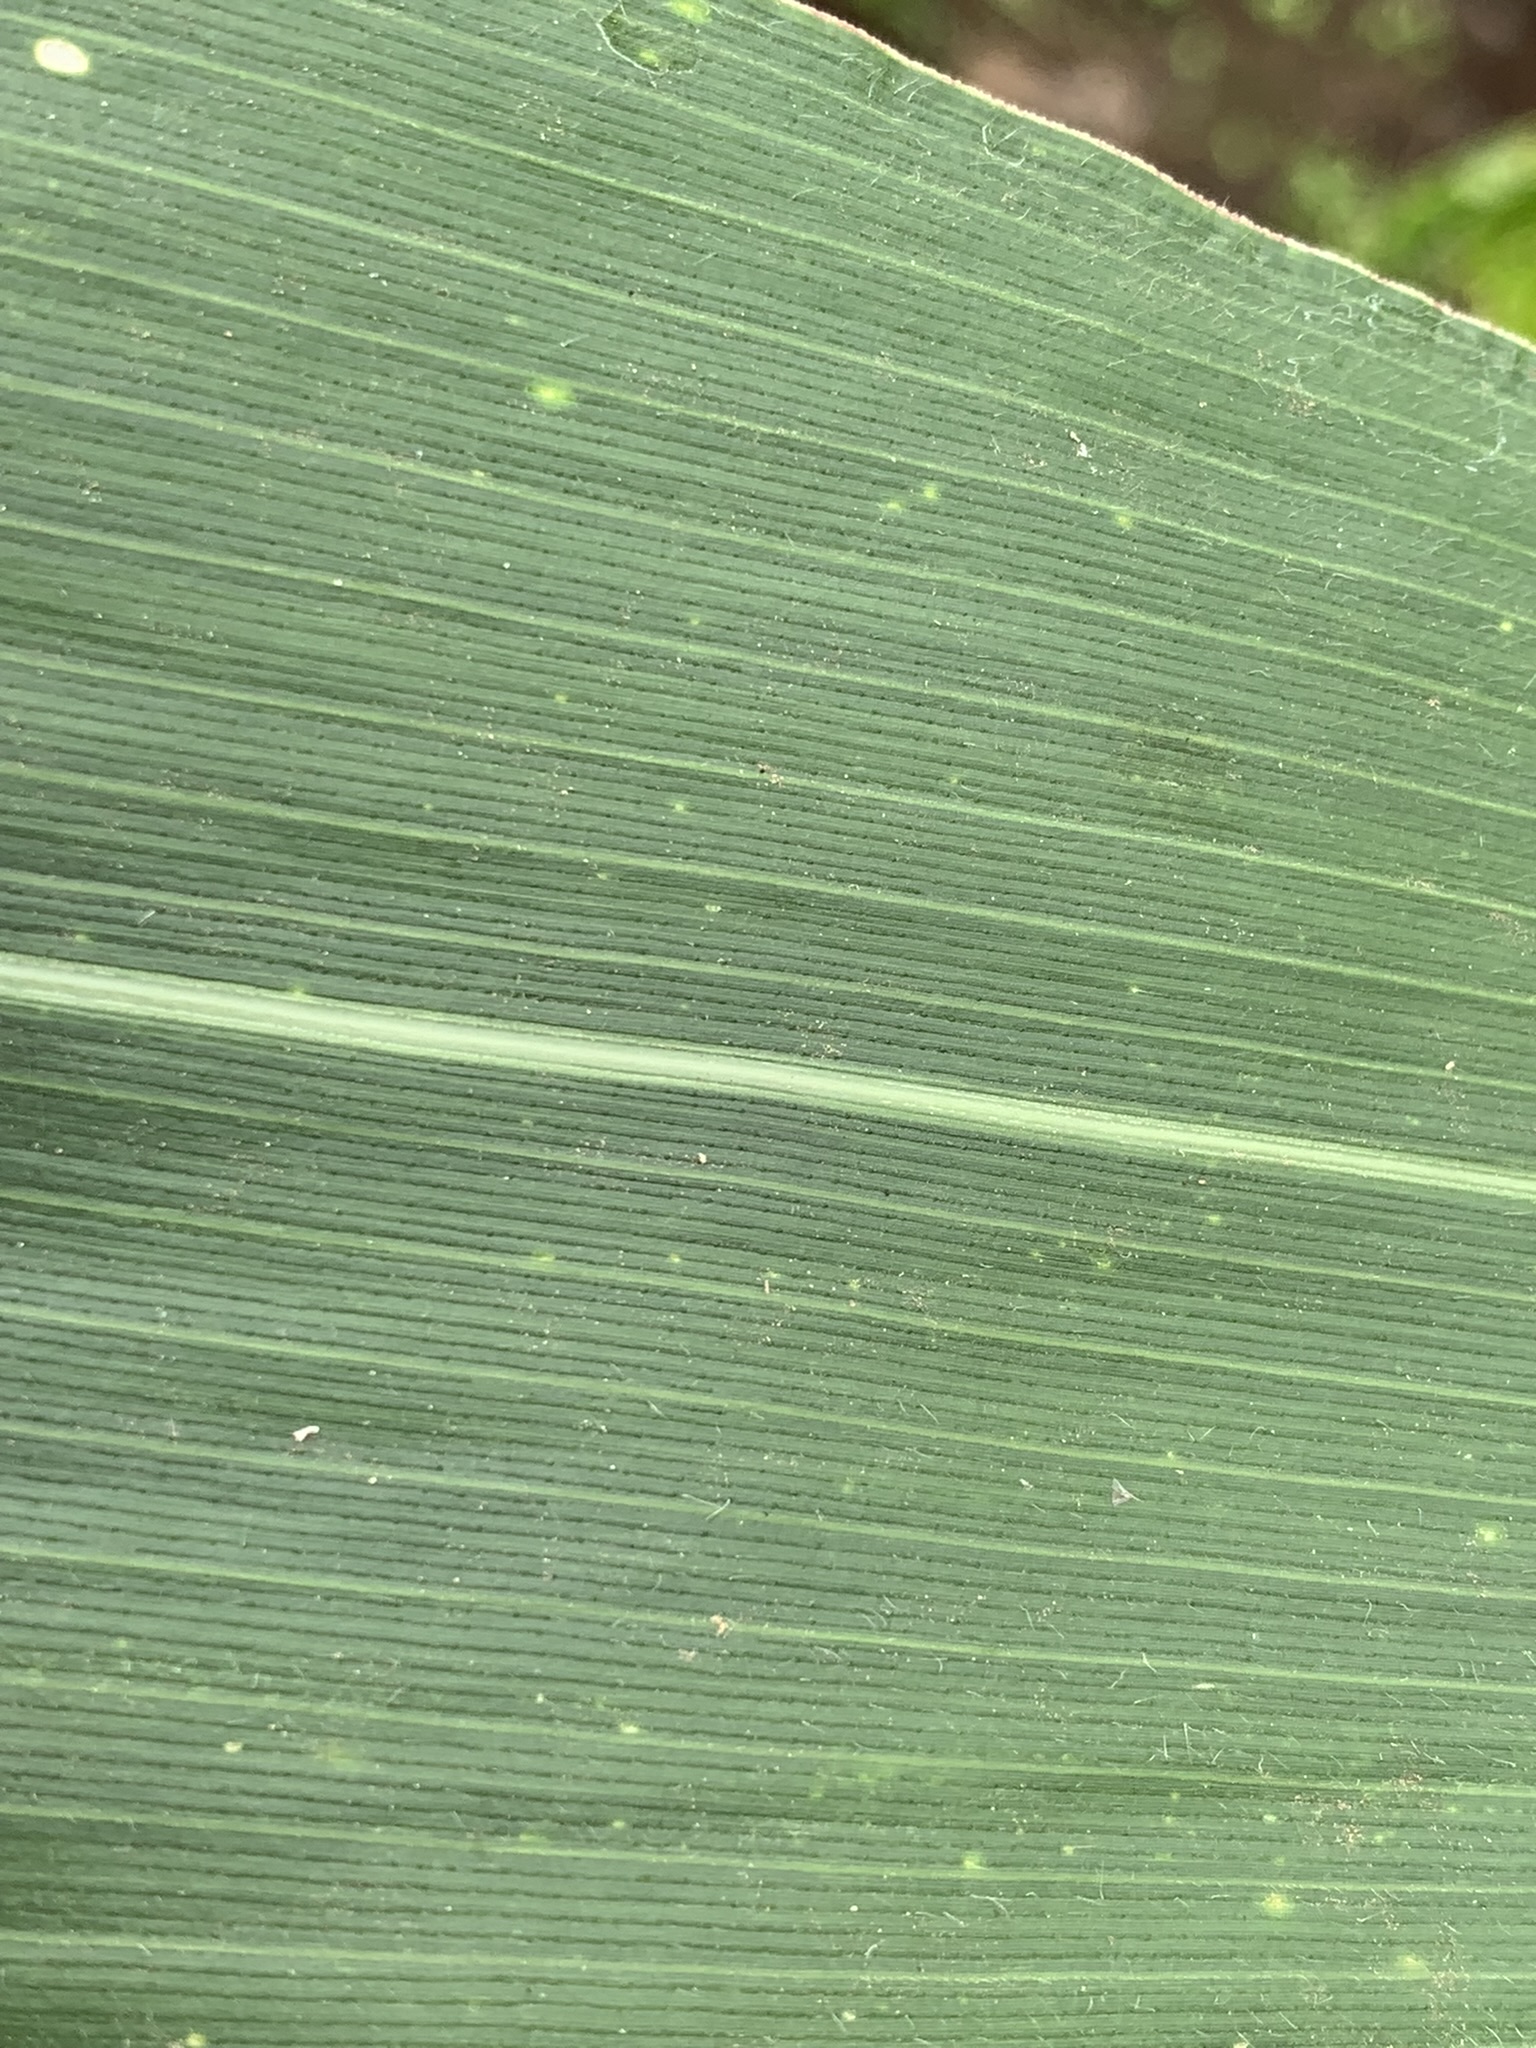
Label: Healthy